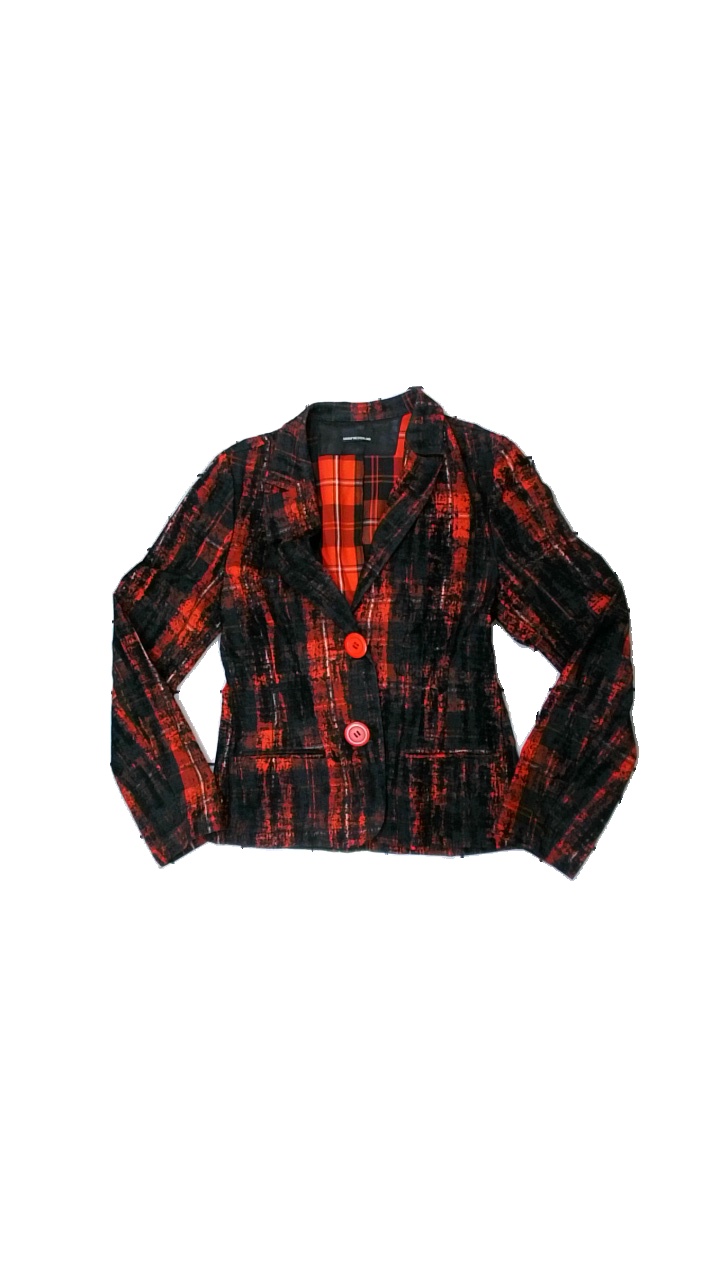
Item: Blazer (Ladies)
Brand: Maria Westerlind
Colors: Red, Black
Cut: Regular
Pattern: Other
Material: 90% polyester, 10% viscose
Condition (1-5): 4
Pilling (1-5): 5
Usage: Reuse
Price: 100-150